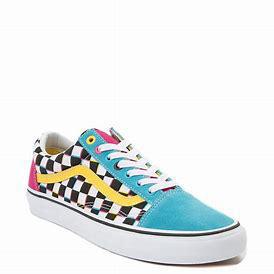
Brand: Vans
Model: Old Skool Skate